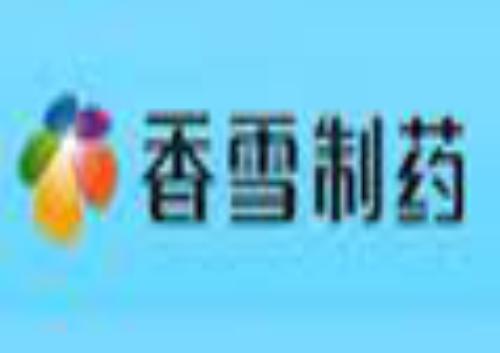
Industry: Medical